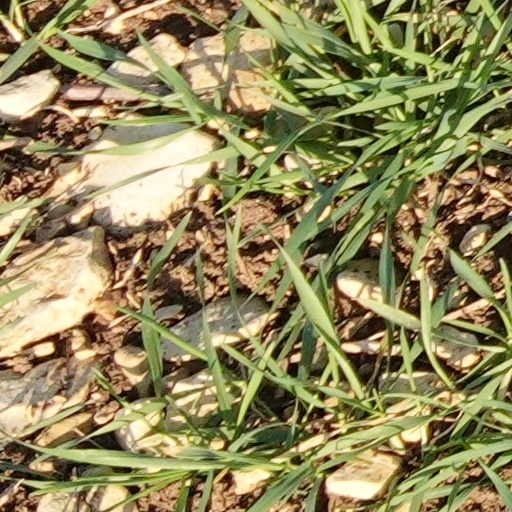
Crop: wheat